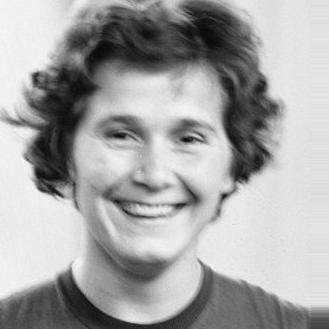
Age: 21